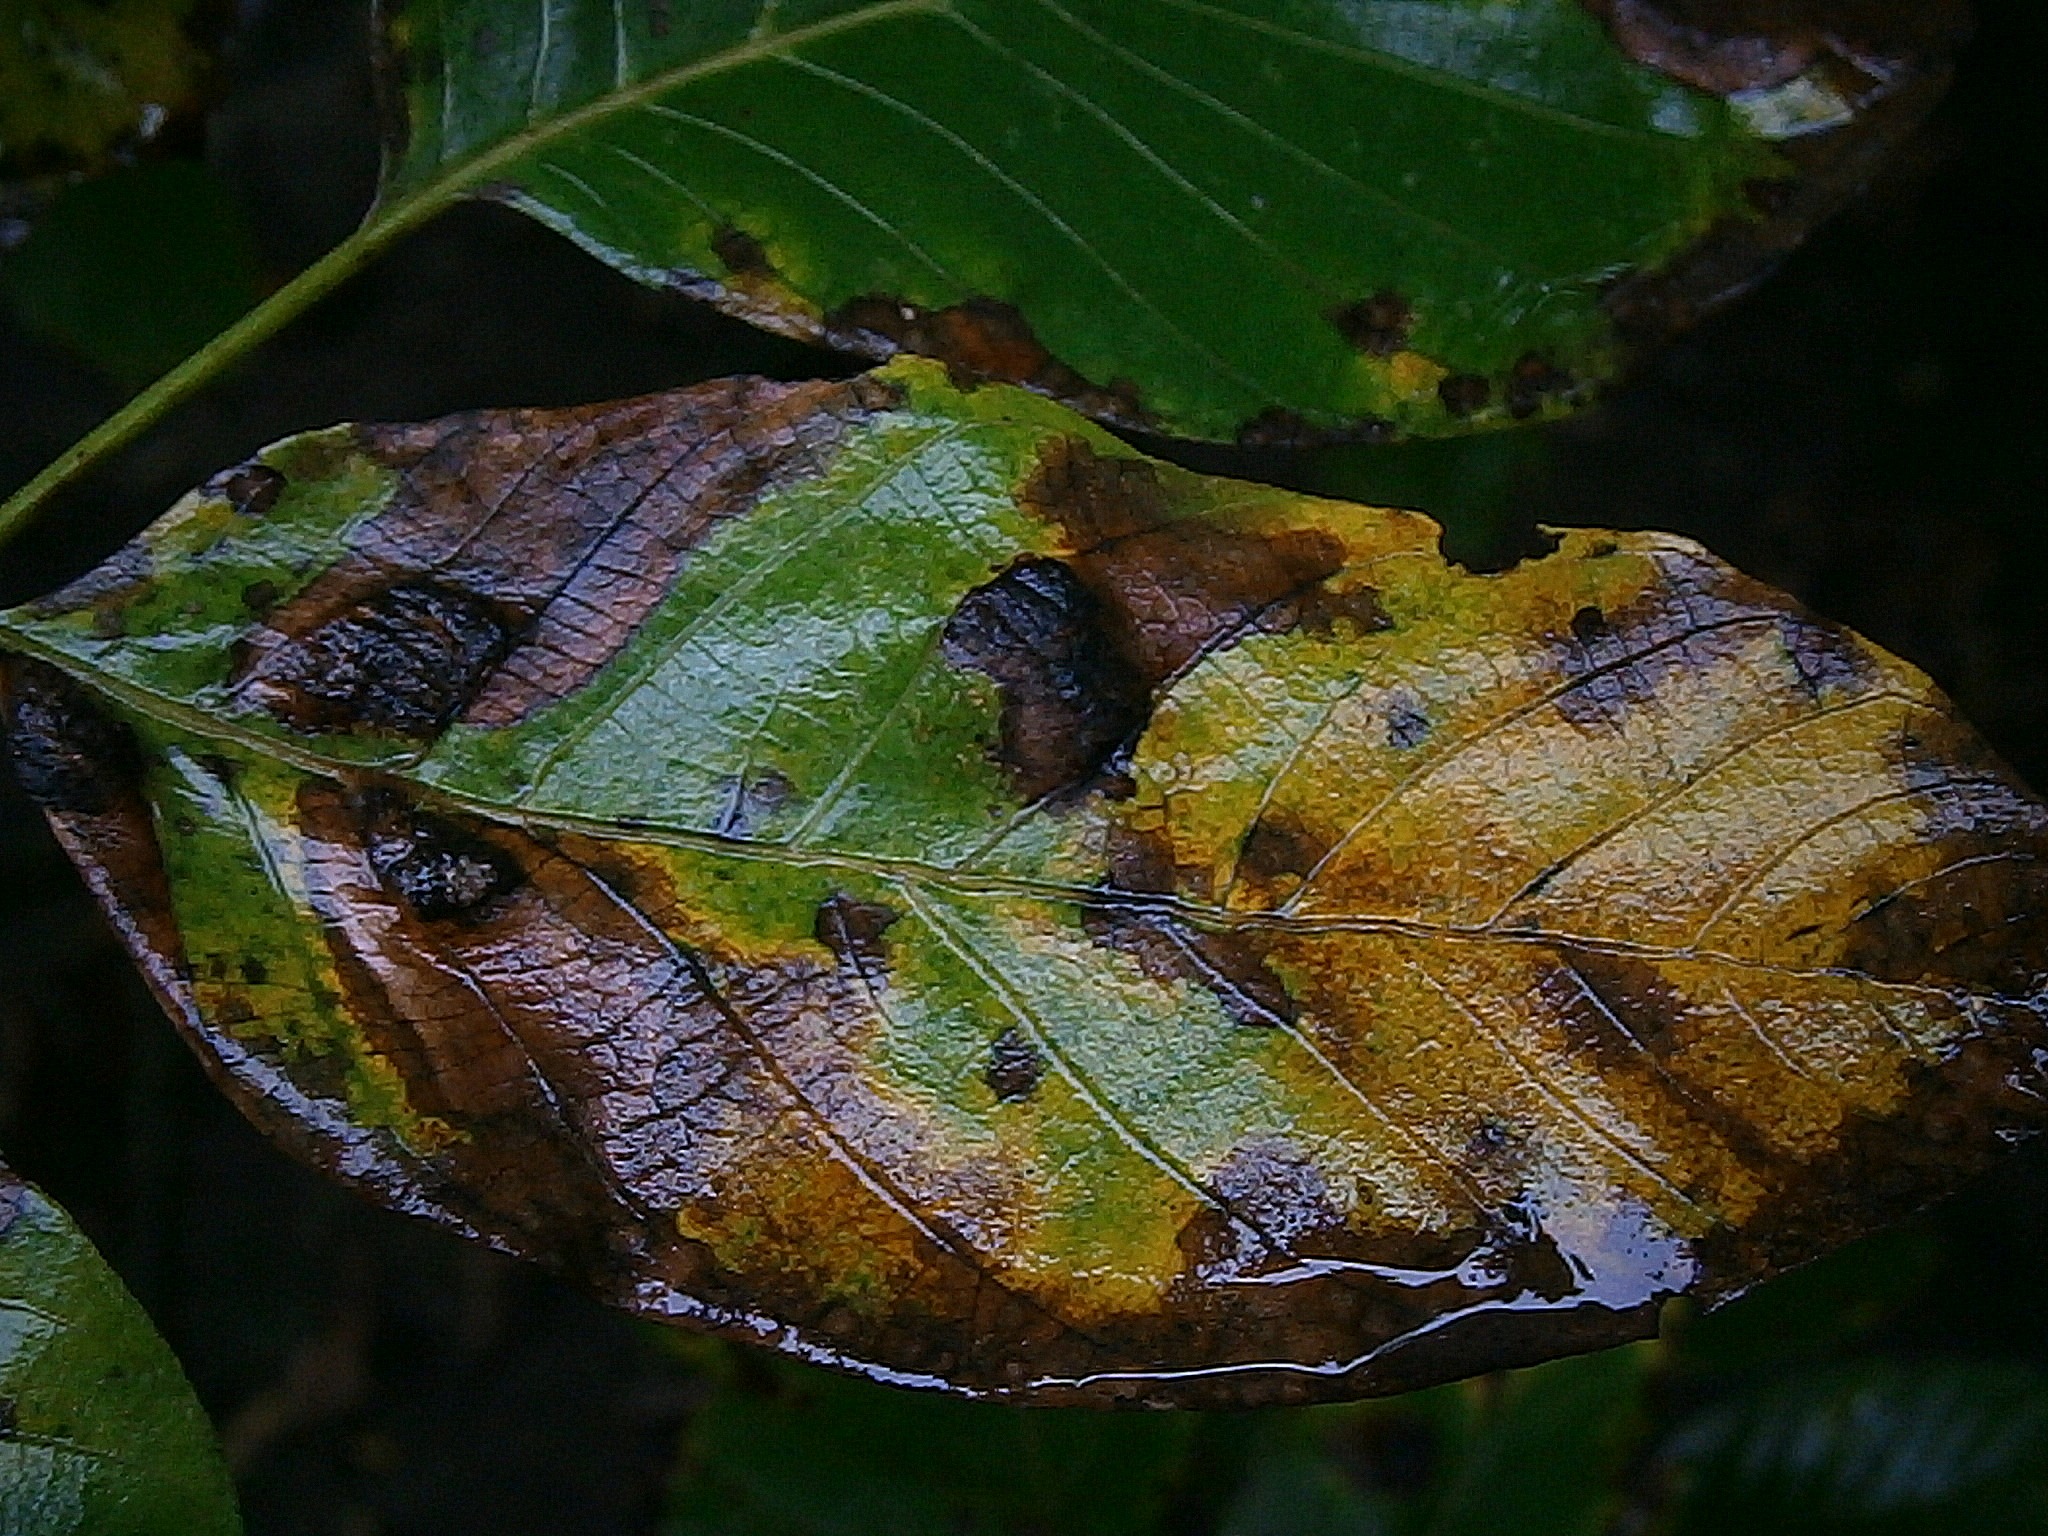
tree, water, nature, plant, rain, leaf, flower, wildlife, green, insect, autumn, botany, colorful, close, flora, fauna, invertebrate, close up, details, moist, autumn leaf, fall color, macro photography, true bugs